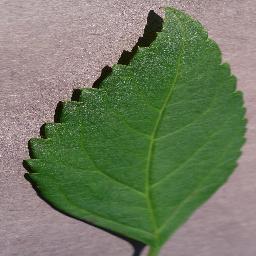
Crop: cherry
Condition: (including_sour)_healthy